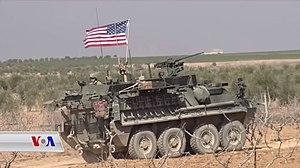
Soldats américains à Manbij, en Syrie, en février 2018.
L'accord sur Manbij est conclu le 4 juin 2018 entre la Turquie et les États-Unis, lors de la guerre civile syrienne. Il concerne la ville de Manbij et survient après une période de tensions entre les deux pays, alliés au sein de l'OTAN, mais dont les objectifs diffèrent en Syrie.